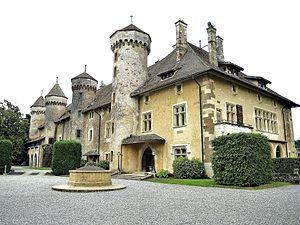
Château de Ripaille.